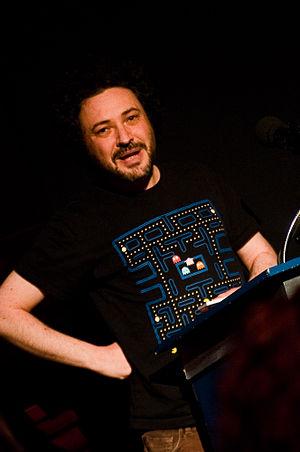
Jeremy Dyson, né le 14 juin 1966, à Leeds est un scénariste anglais. Il a participé en tant que comédien avec Mark Gatiss à la pièce britannique The League of Gentlemen.